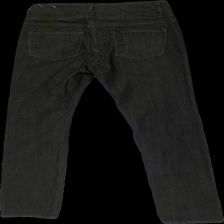
View: back
Type: Trousers
Category: Ladies
Brand: Not in the list
Brand text on label: Dolly
Colors: Brown
Material: 55% cotton, 45% polyester
Cut: Regular
Size: 38
Season: All
Price range: 50-100
Recommended usage: Reuse